Al-Darb al-Ahmar

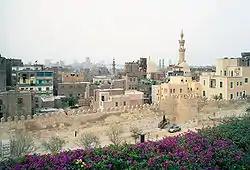
View of al-Darb al-Ahmar neighbourhood and the Ayyubid city walls from al-Azhar Park.

Since around 2000, the area has been the subject of a long-running conservation and restoration program led by the Aga Khan Trust for Culture, aimed at restoring and rehabilitating historic monuments within the urban fabric of the neighbourhood. Monuments that were restored include the Mausoleum complex of Khayrbek and surrounding structures, the Madrasa of Umm al-Sultan Sha'ban, the Mosque of Aslam al-Silahdar, and the Mausoleum of Tarabay al-Sharifi. The development program also involved the creation of al-Azhar Park, one of the few major green spaces in Cairo, which adjoins the neighbourhood today to the east.